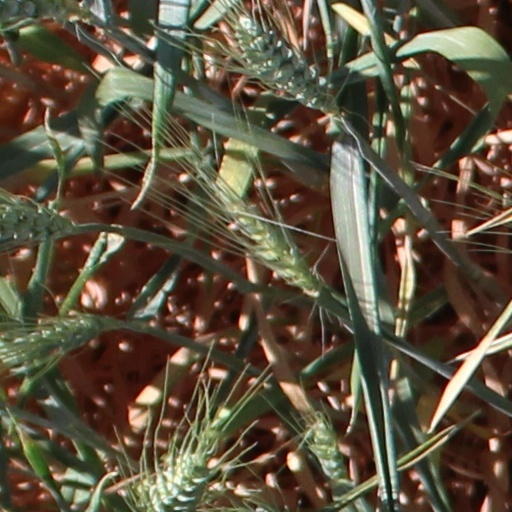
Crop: wheat